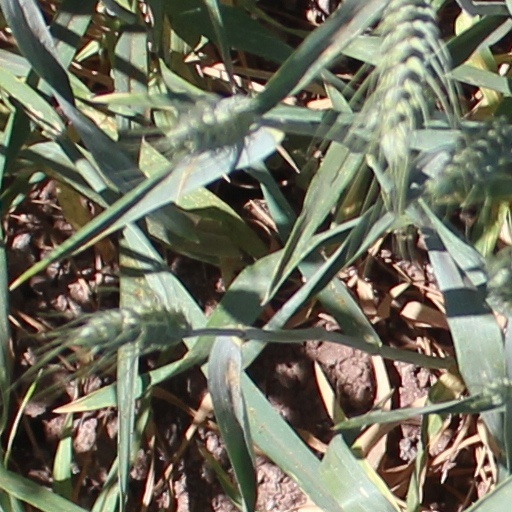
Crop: wheat